Sky position (RA, Dec in degrees): 339.181, -1.008
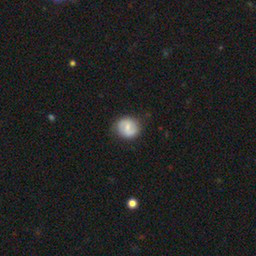
Galaxy morphology: Round Smooth Galaxies